Cuisine of Hamburg

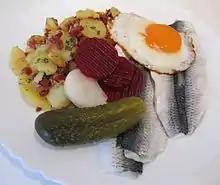
Traditional and simple lunch in Hamburg: "Bismarckhering, Bratkartoffeln, and Spiegelei"

Due to its centuries-old history as a major port town the cuisine of Hamburg is very diversified and sapid as ingredients' supply was safe.